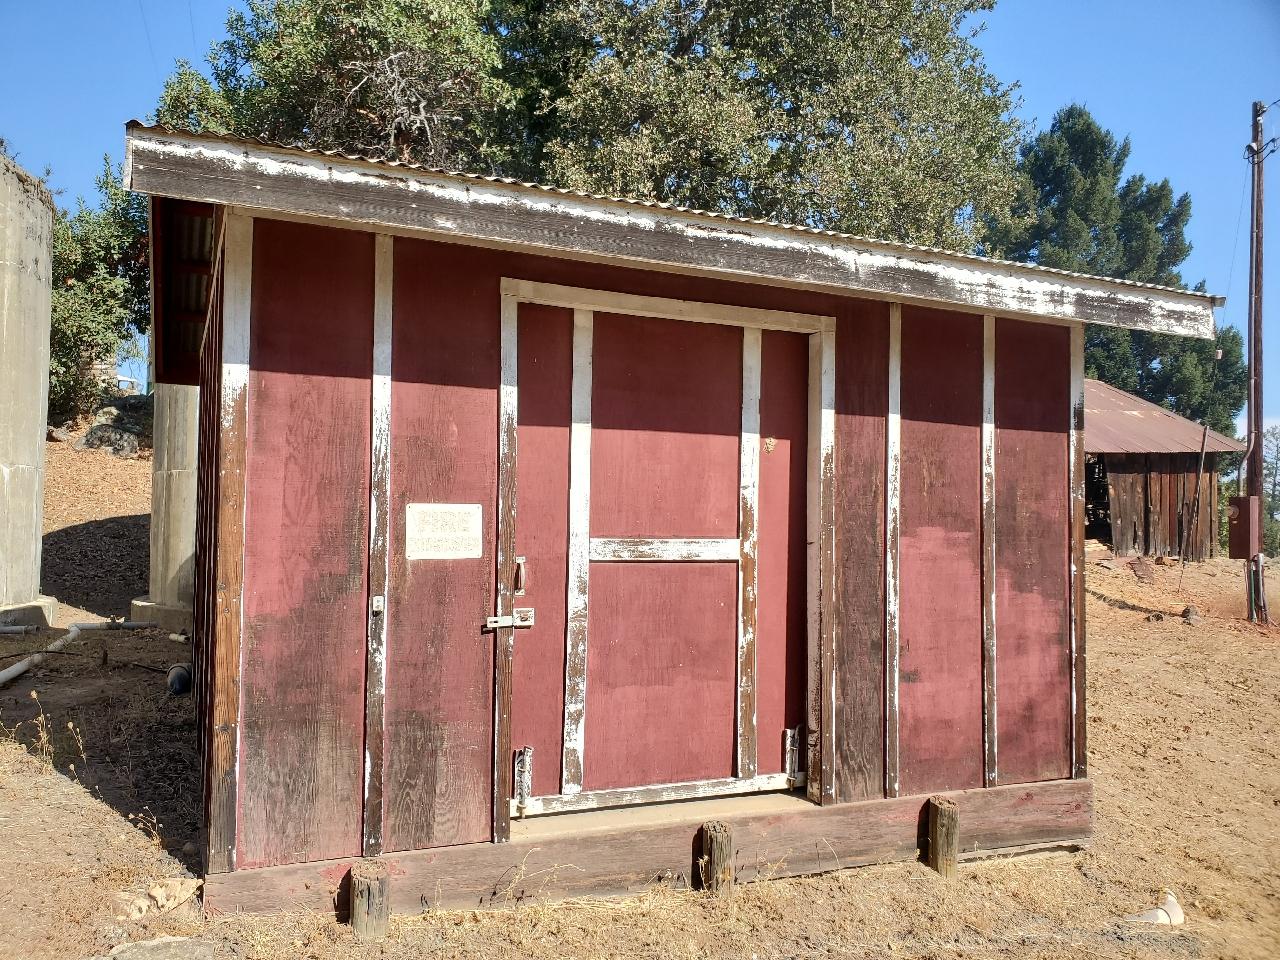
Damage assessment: no_damage